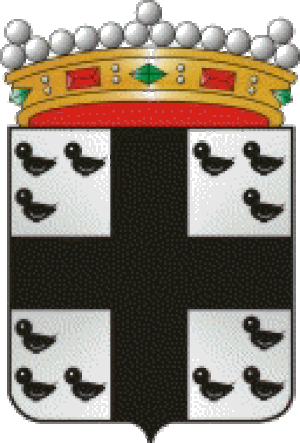
Blason d'Izegem